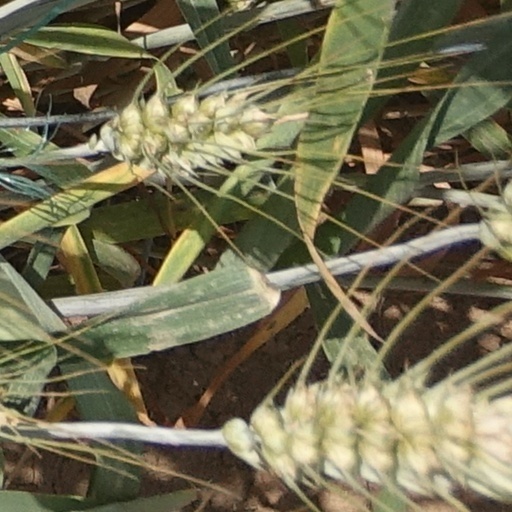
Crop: wheat